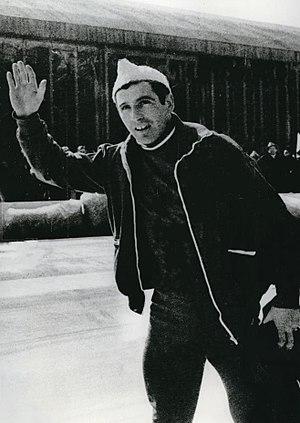
Richard Terrance McDermott, dit Terry McDermott, né le 20 septembre 1940 à Essexville, est un patineur de vitesse américain.